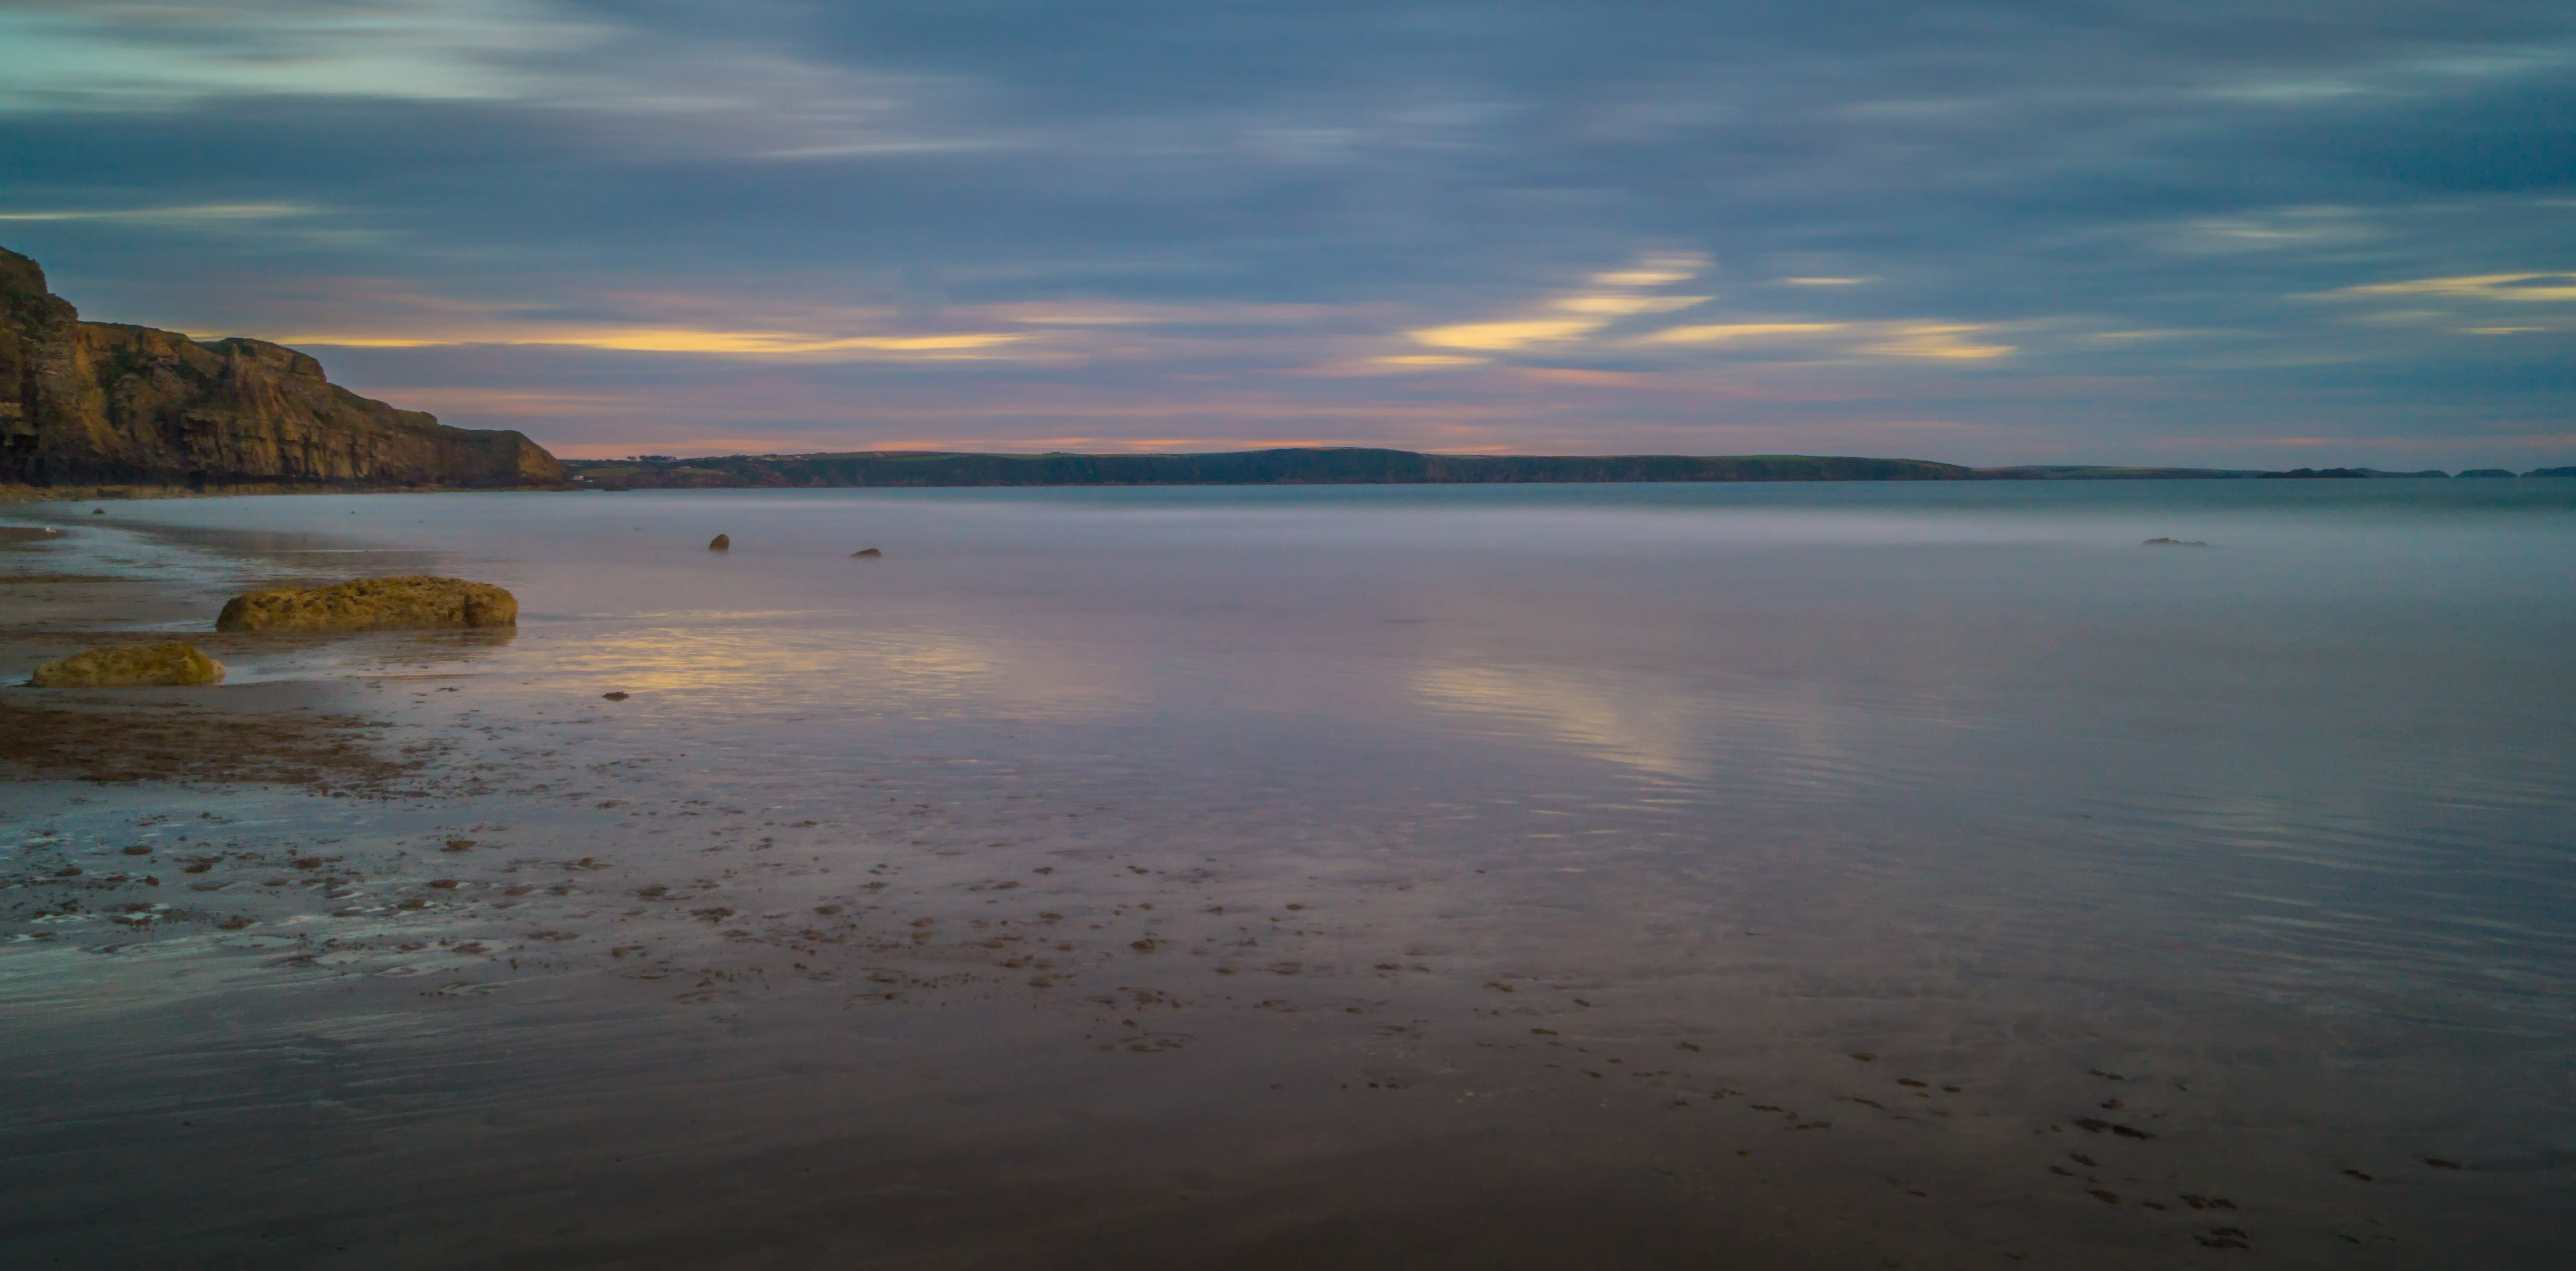
beach, sea, coast, sand, rock, ocean, horizon, cloud, sky, sunrise, sunset, sunlight, cloudy, morning, shore, wave, lake, hour, dawn, summer, dusk, evening, twilight, golden, reflection, bay, blue, rocky, body of water, rocks, sandy, wales, haven, clouds, exposure, san, loch, pembrokeshire, druidston, uklong, atmospheric phenomenon, wind wave